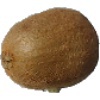
Label: kiwi